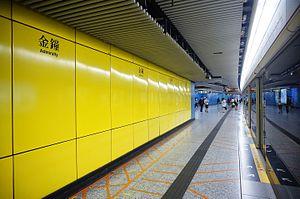
Les noms sont toujours indiqués en anglais ainsi qu'en chinois traditionnel. Un astérisque indique que la station n'est pas encore ouverte.